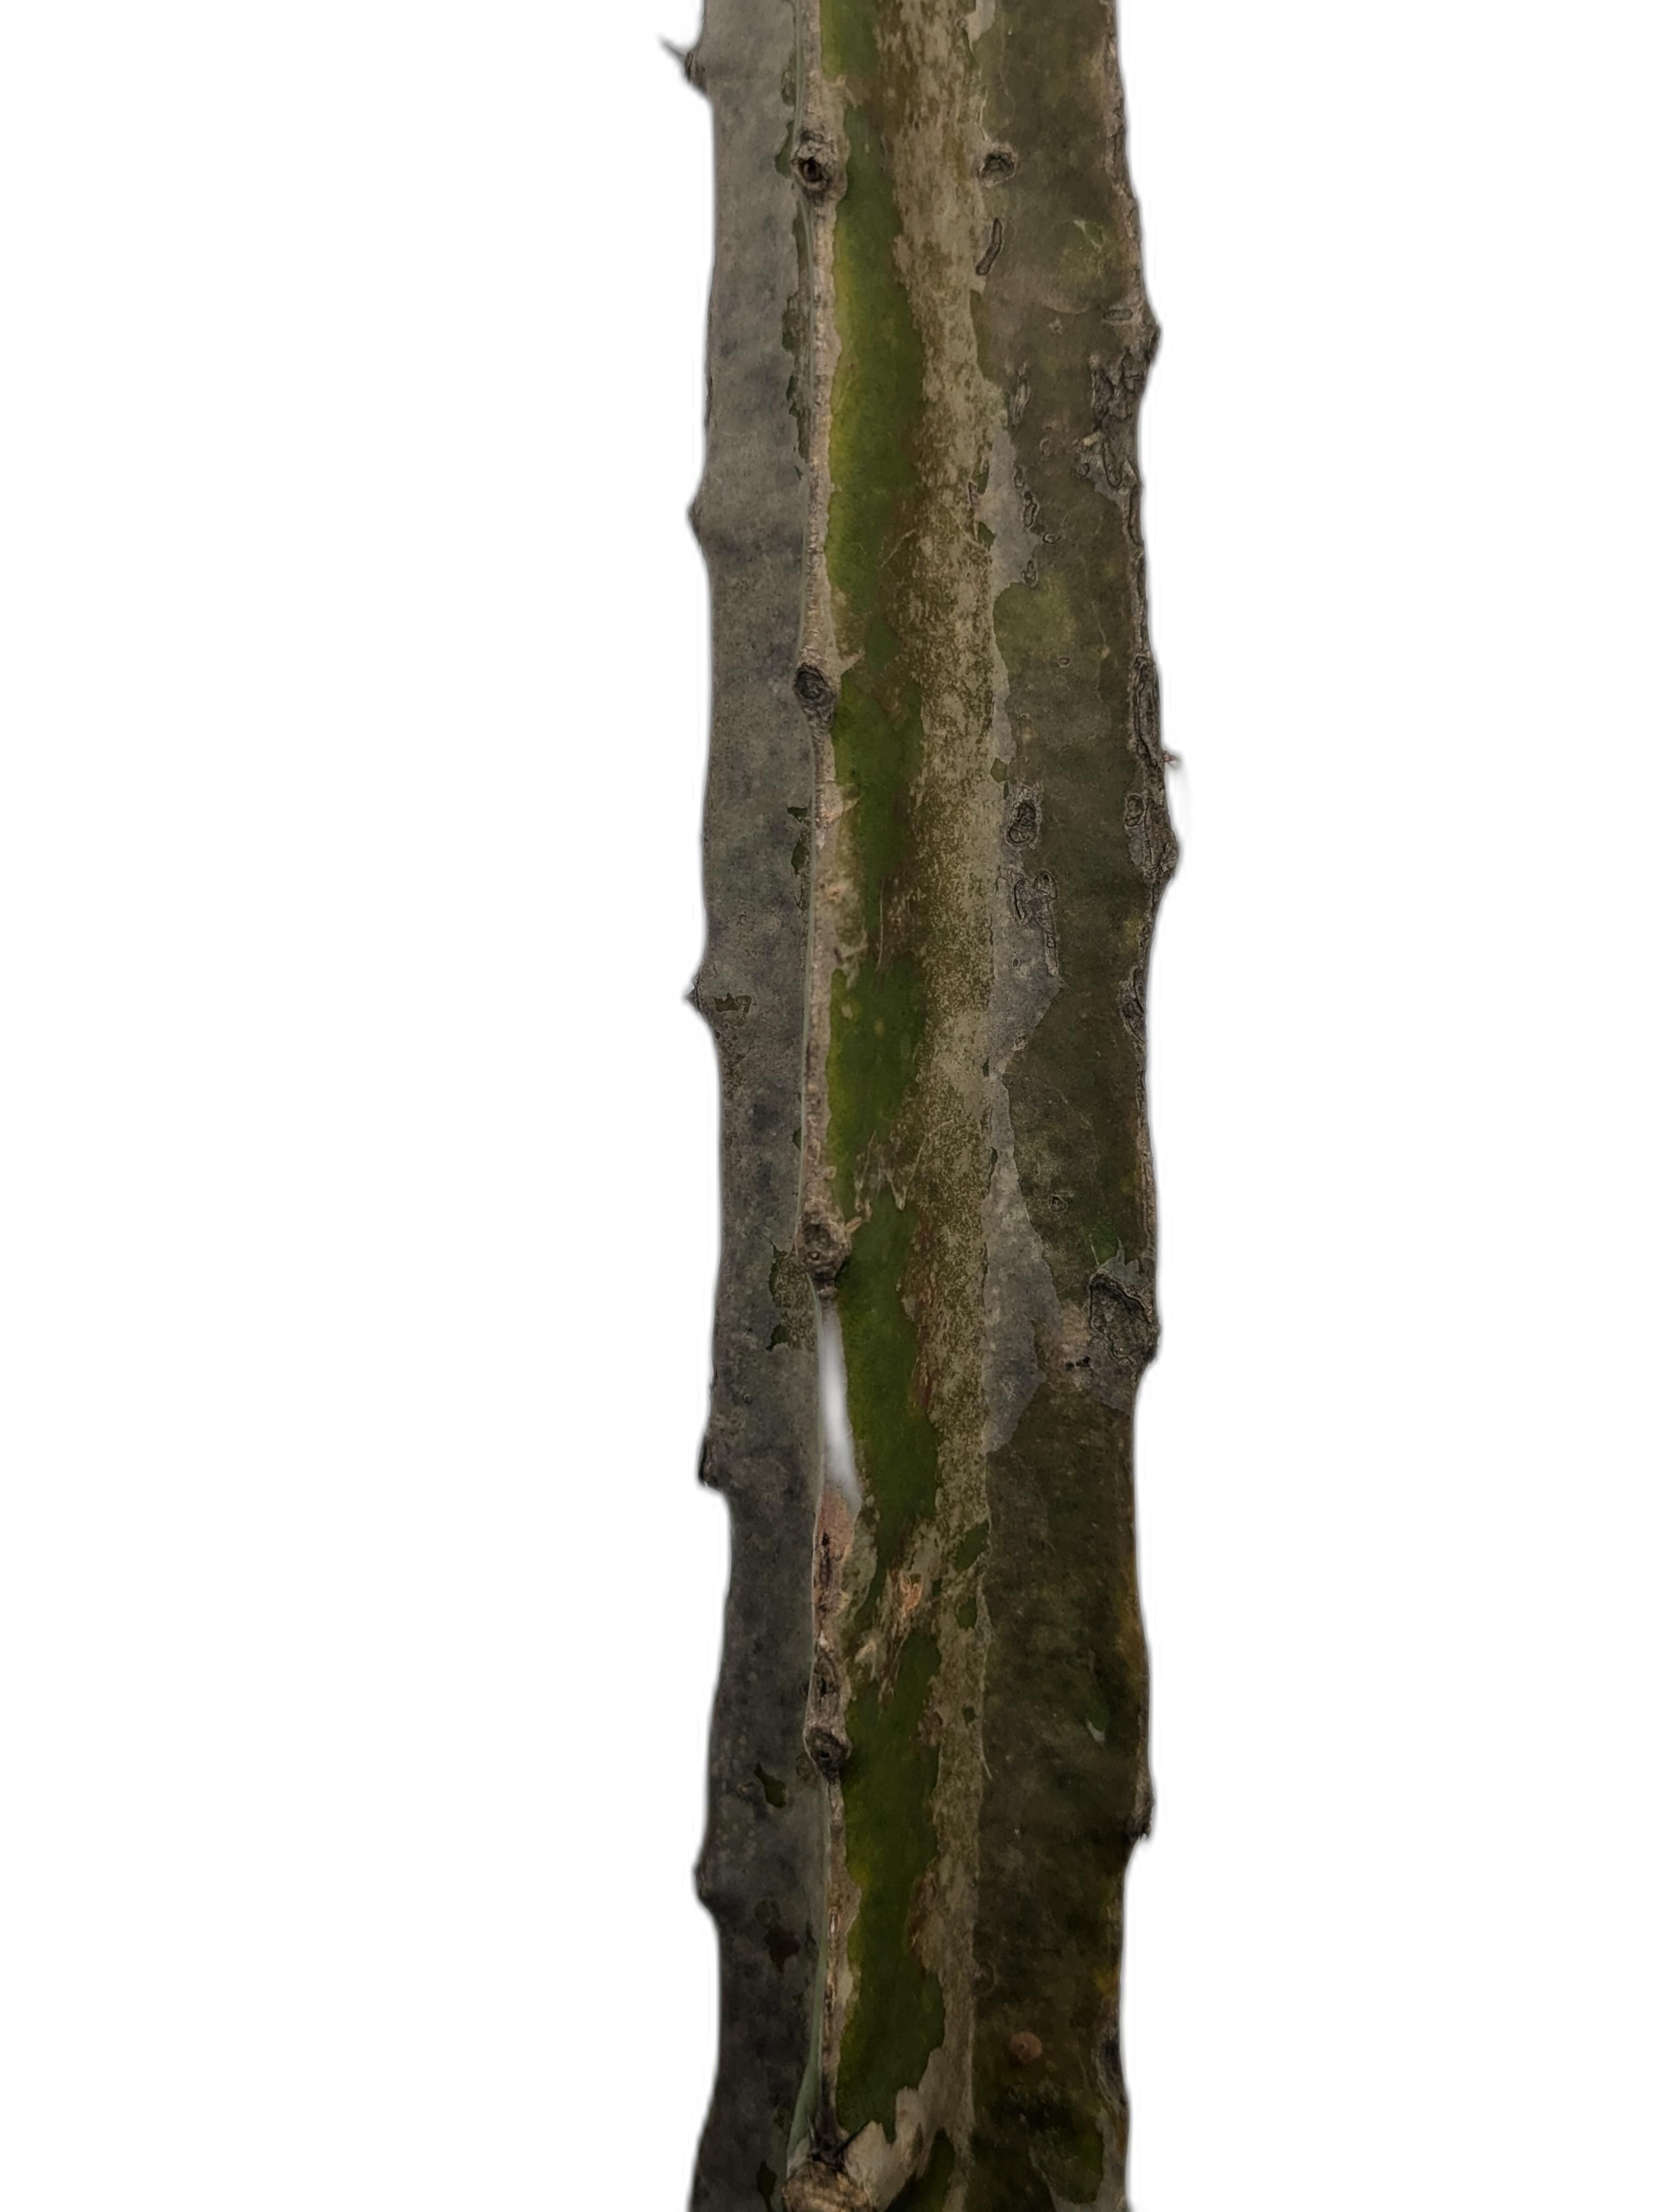
Label: Bad leaf